Stop the Pounding Heart

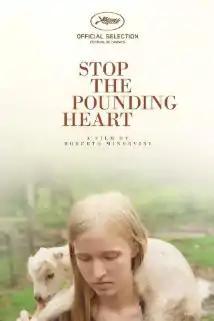
Festival poster

Stop the Pounding Heart is a 2013 documentary drama film written and directed by Roberto Minervini. It is a co-production between the United States, Italy and France and had a special screening at the 2013 Cannes Film Festival. It was screened in the Contemporary World Cinema section at the 2013 Toronto International Film Festival.